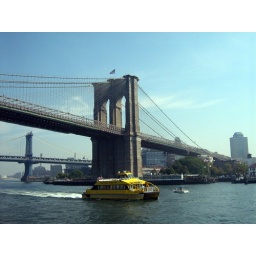
bridge over water taxi